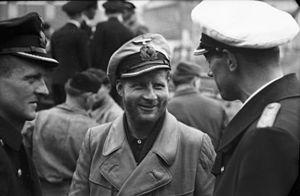
Le fregattenkapitän Heinrich Lehmann-Willenbrock, né le 11 décembre 1911 à Brême et mort le 18 avril 1986, est un officier de marine allemand et un commandant de sous-marins durant la Seconde Guerre mondiale dont le plus notable fut l'U-96. Il fut parmi les 10 meilleurs commandants de U-Boot durant la bataille de l'Atlantique contre les Alliés en termes de tonnage de navires marchands coulés.
La liste des succès des commandants d'U-Boote contient le nom des commandants d'U-boote allemands en opération pendant les Première et Seconde Guerre mondiale en fonction du total de tonnage coulés chez l'ennemi.